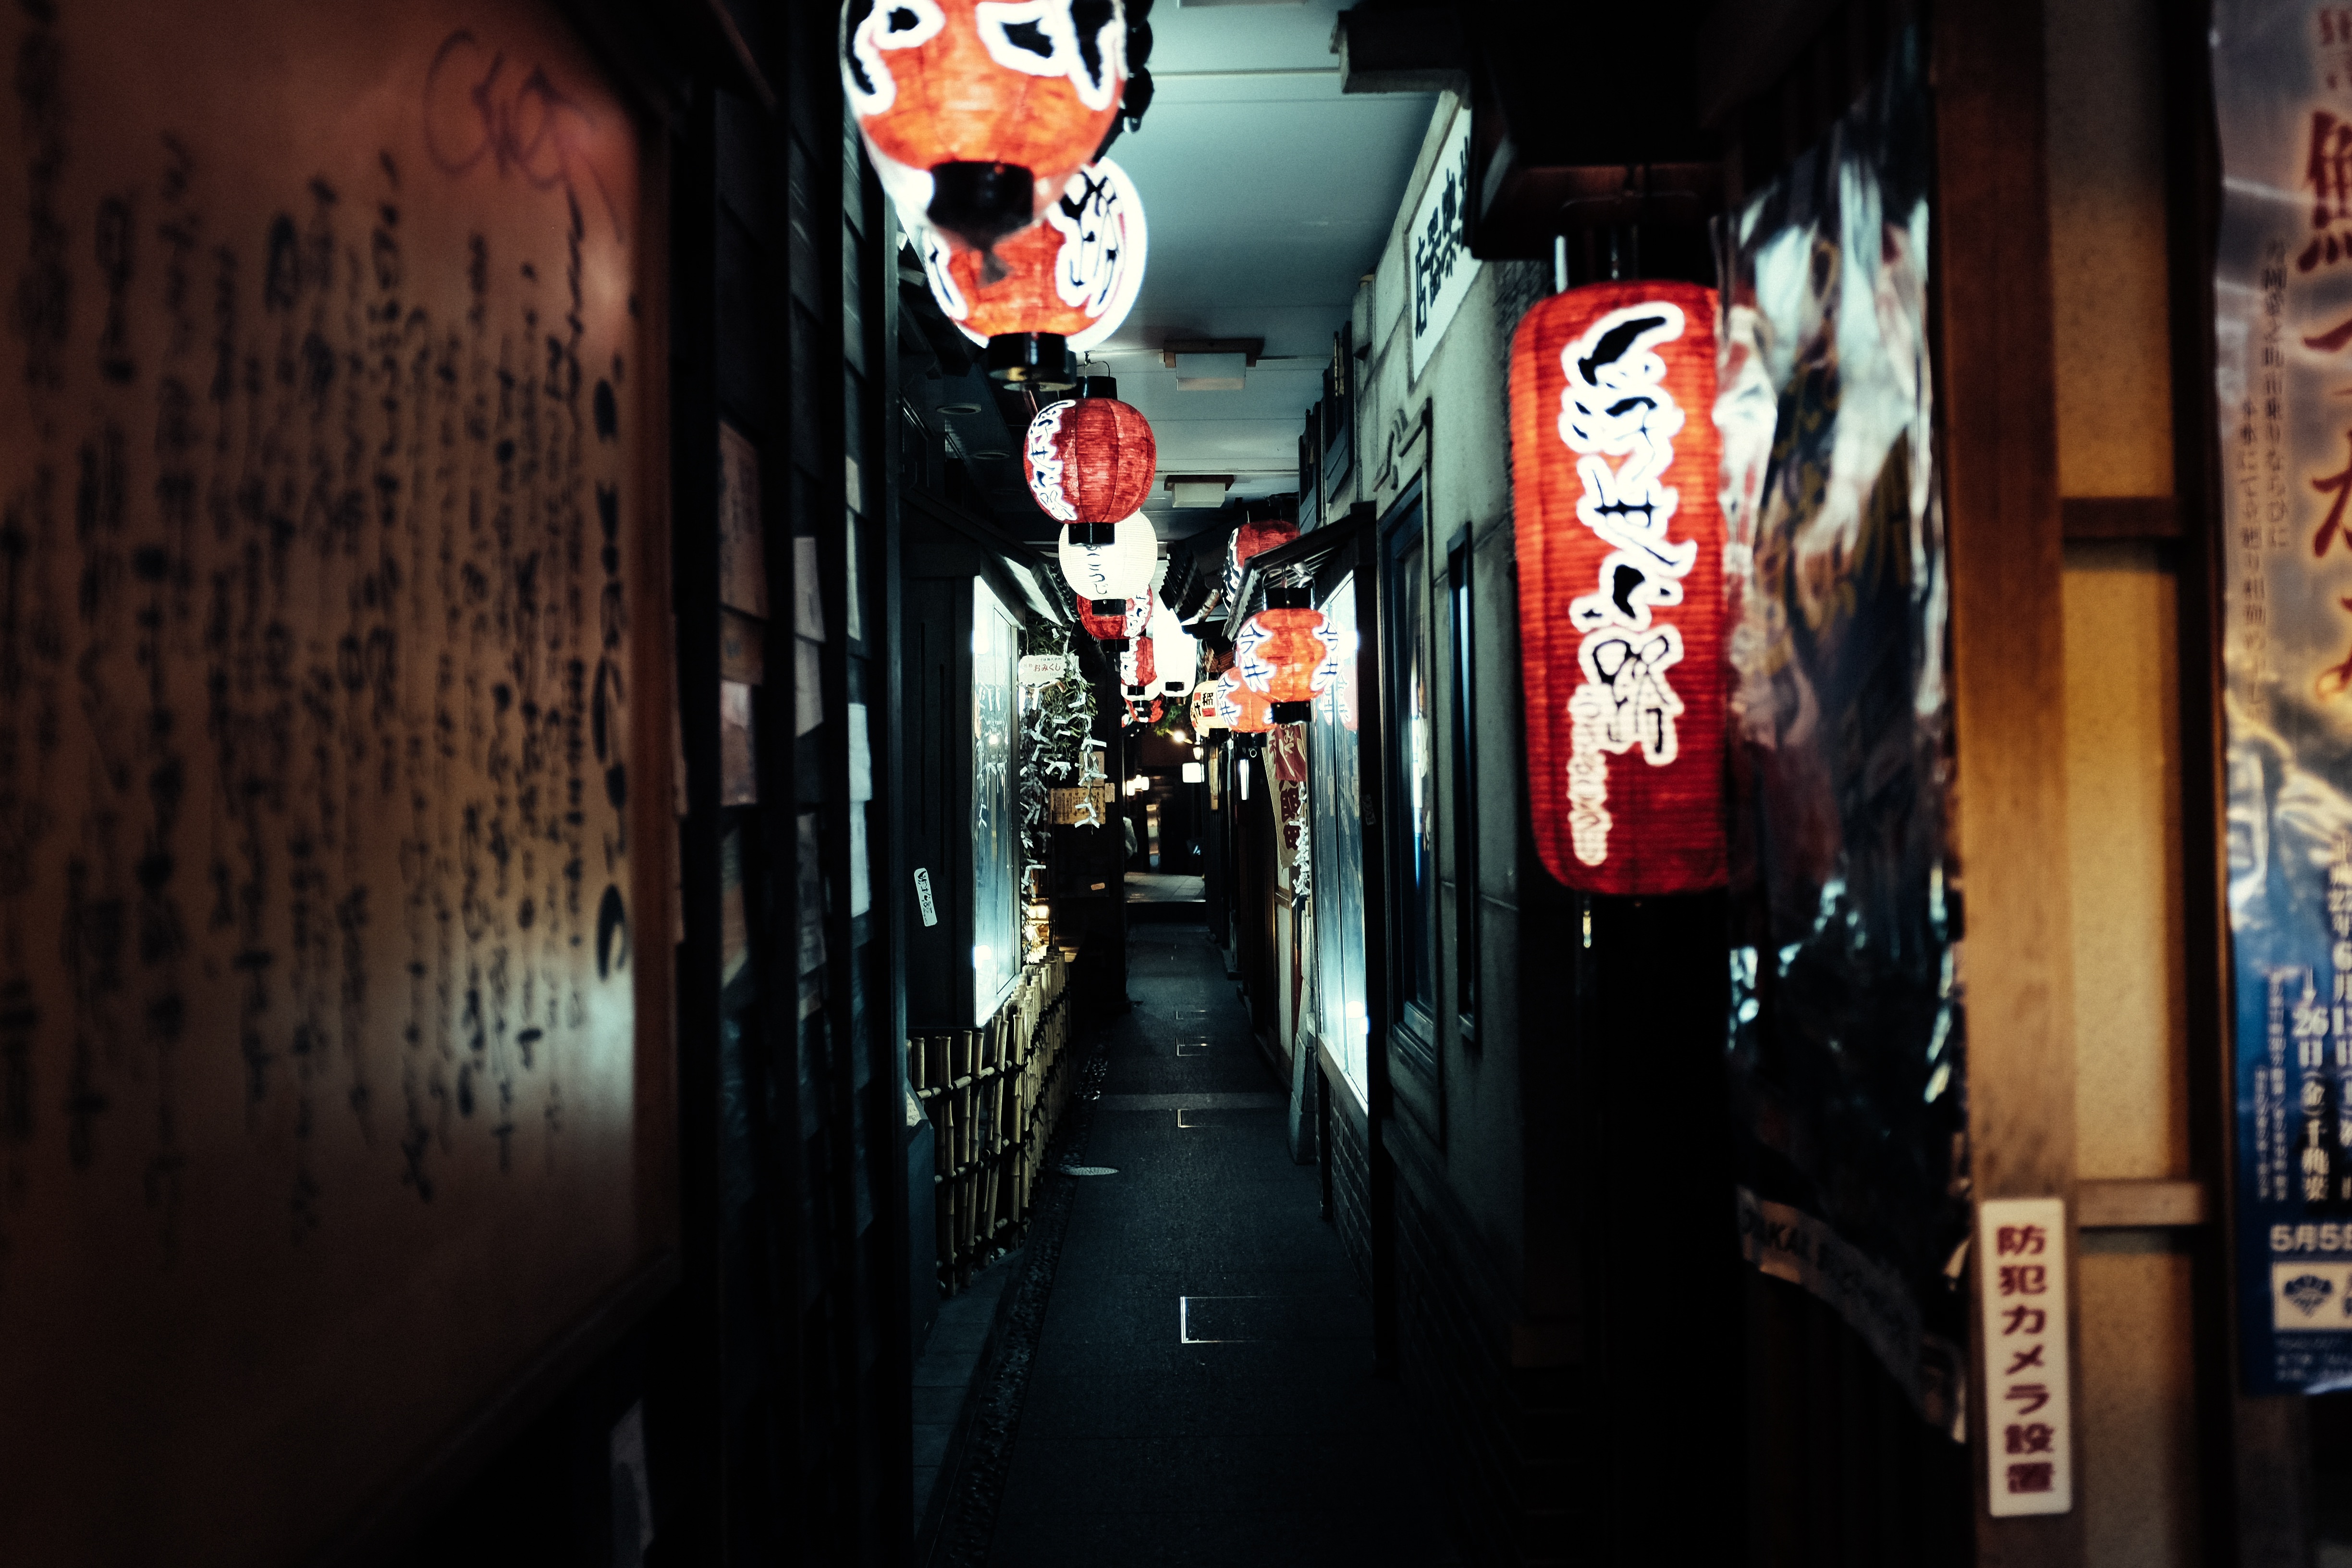
light, architecture, road, street, night, building, alley, city, urban, travel, asian, lantern, reflection, red, color, darkness, art, indoors, shops, culture, calligraphy, illuminate, commerce, depth of field